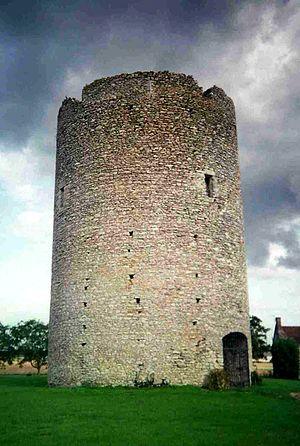
Tour du Brandon (Athée sur Cher -37-)
Cet article recense une partie des monuments historiques d'Indre-et-Loire, en France.
Athée-sur-Cher est une commune française du département d'Indre-et-Loire, en région Centre-Val de Loire.